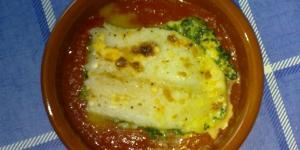
merluza a la florentina